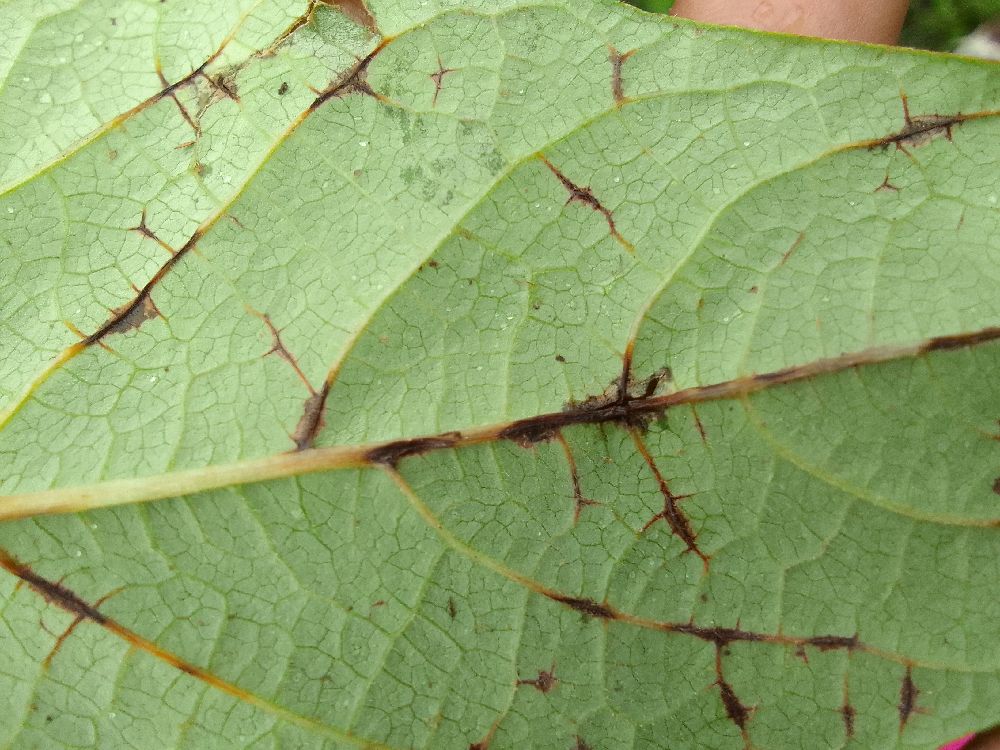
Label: anthracnose